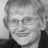
Emotion: happy